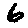
Label: 6